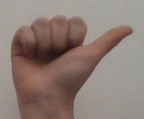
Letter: dhad